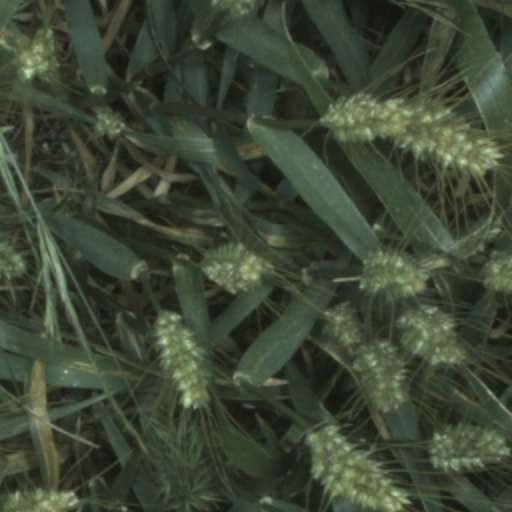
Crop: wheat